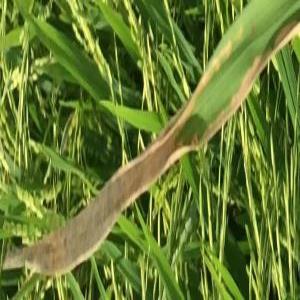
Disease: Bacterialblight